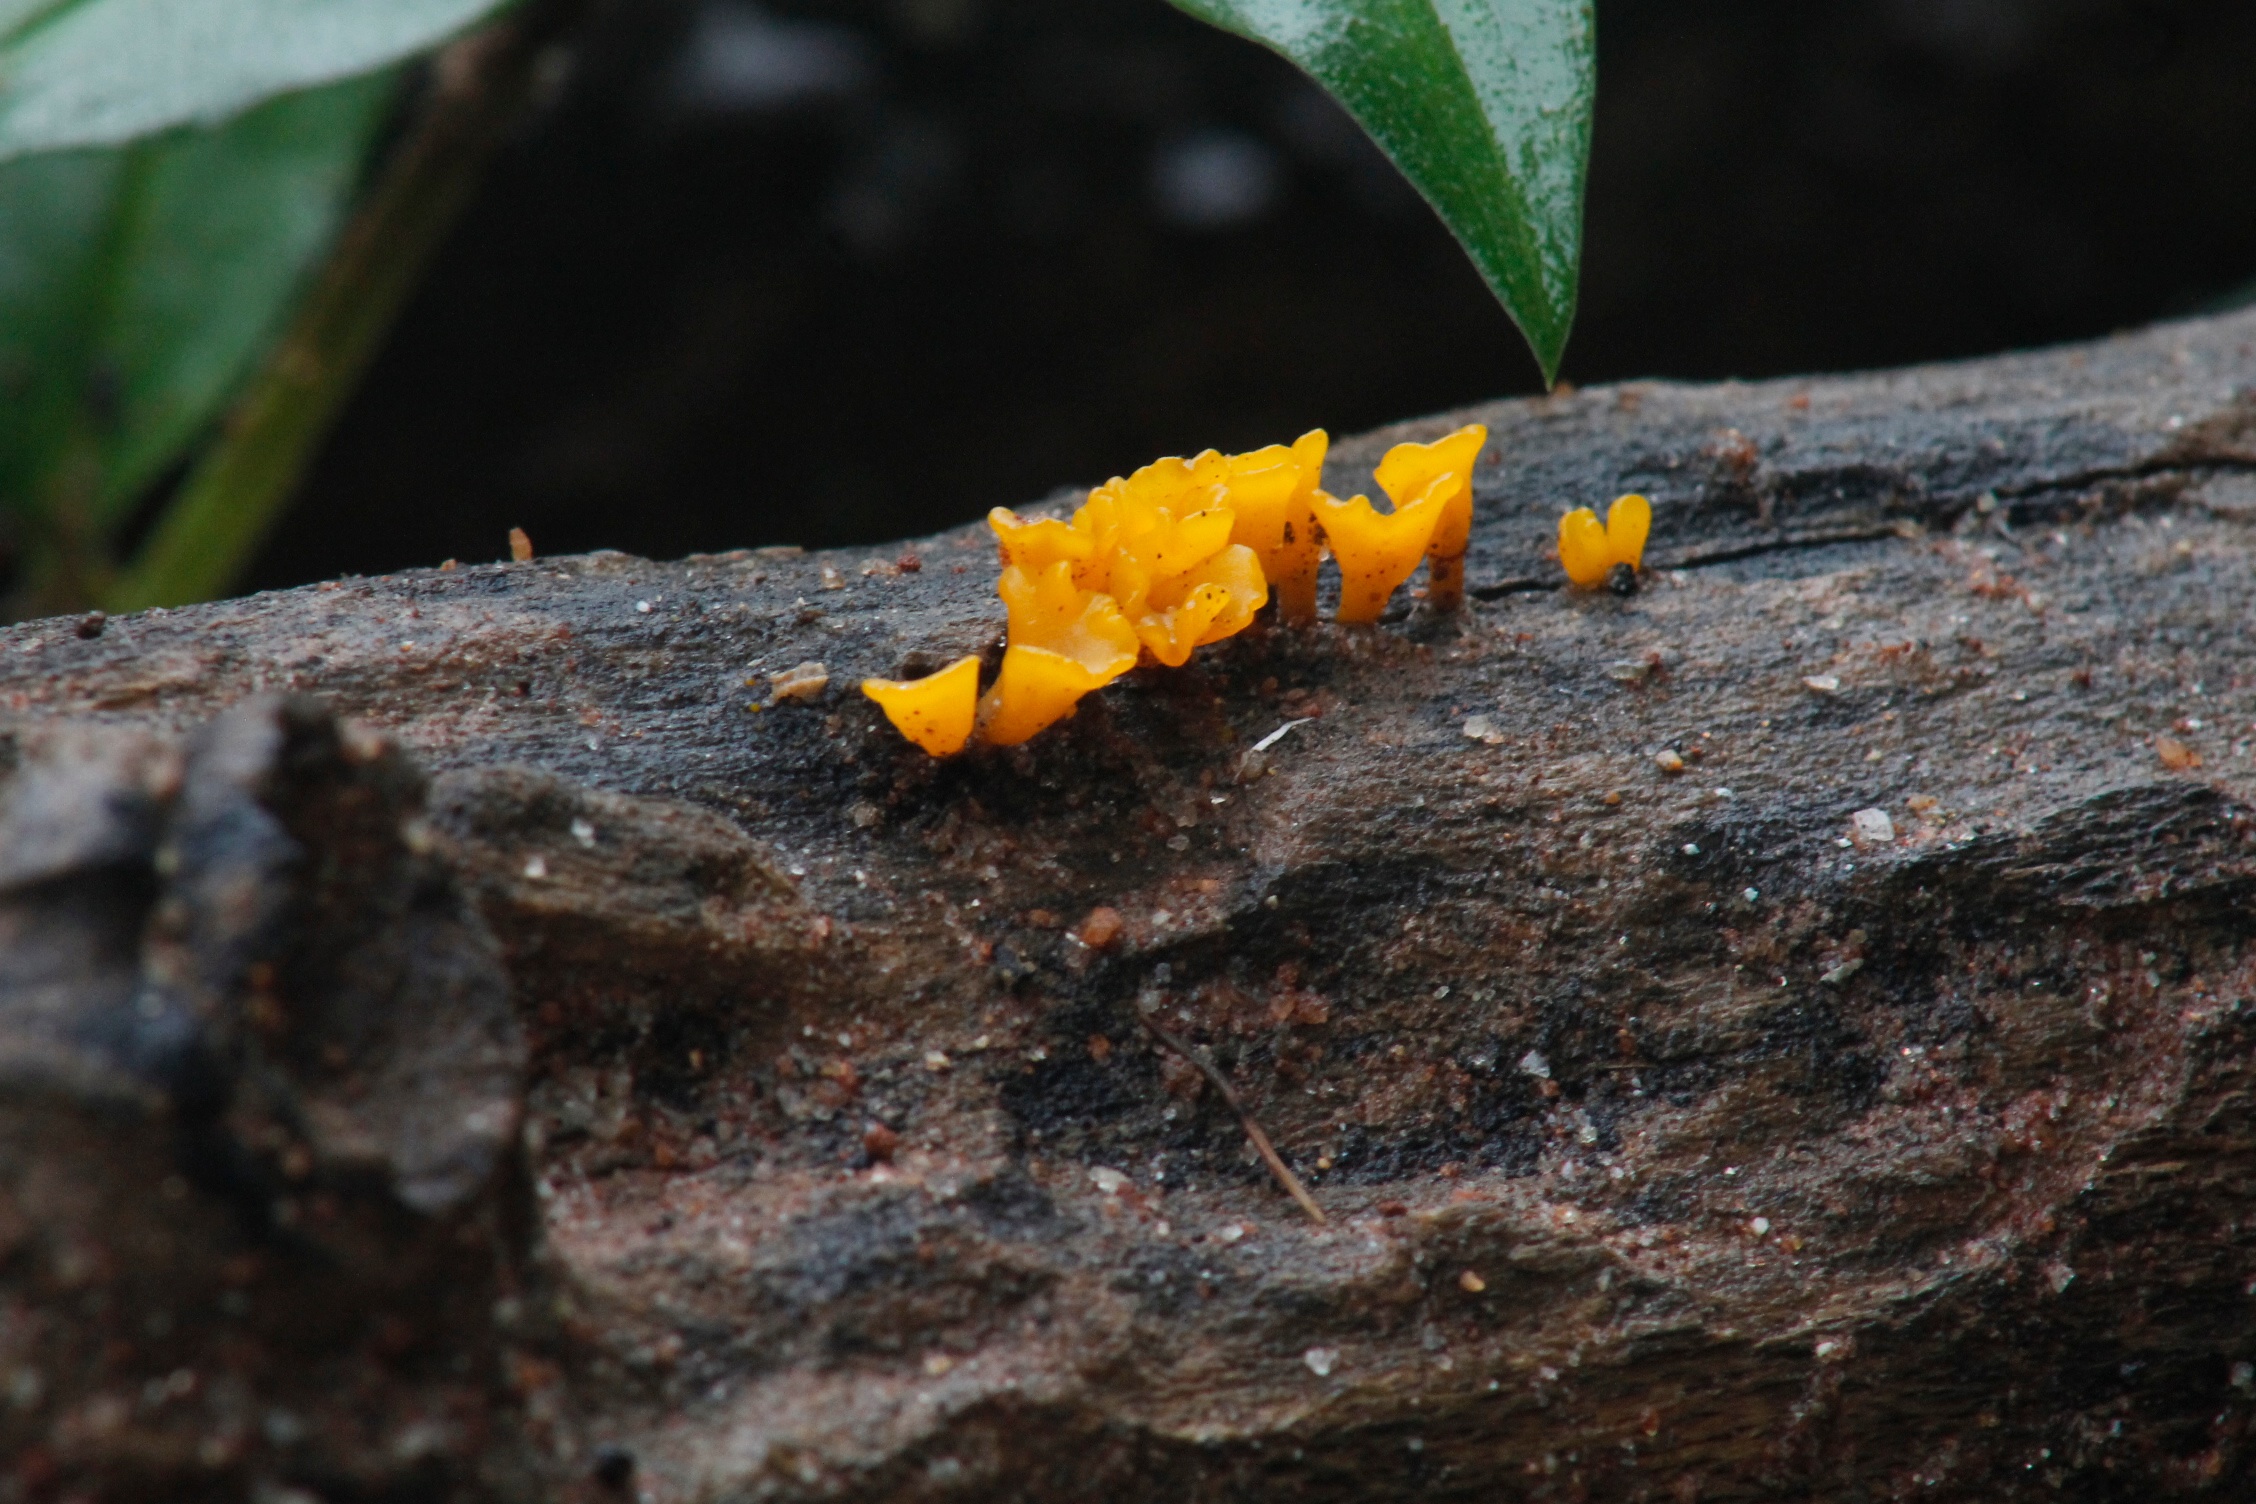
nature, leaf, wildlife, insect, soil, fauna, invertebrate, close up, macro photography, moths and butterflies